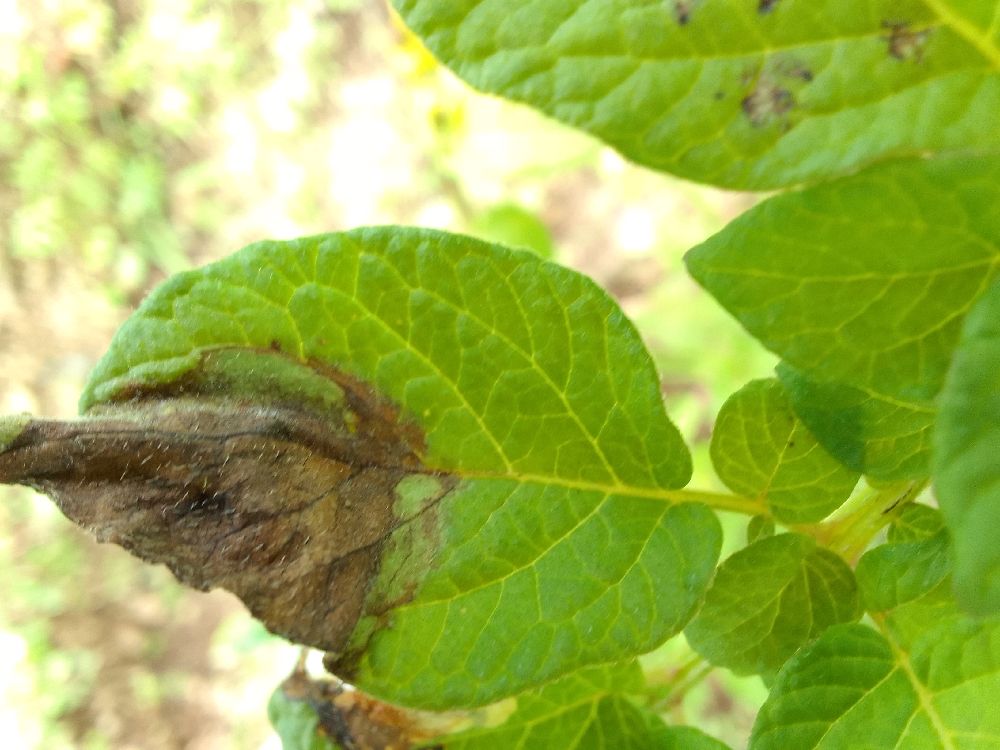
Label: Late blight